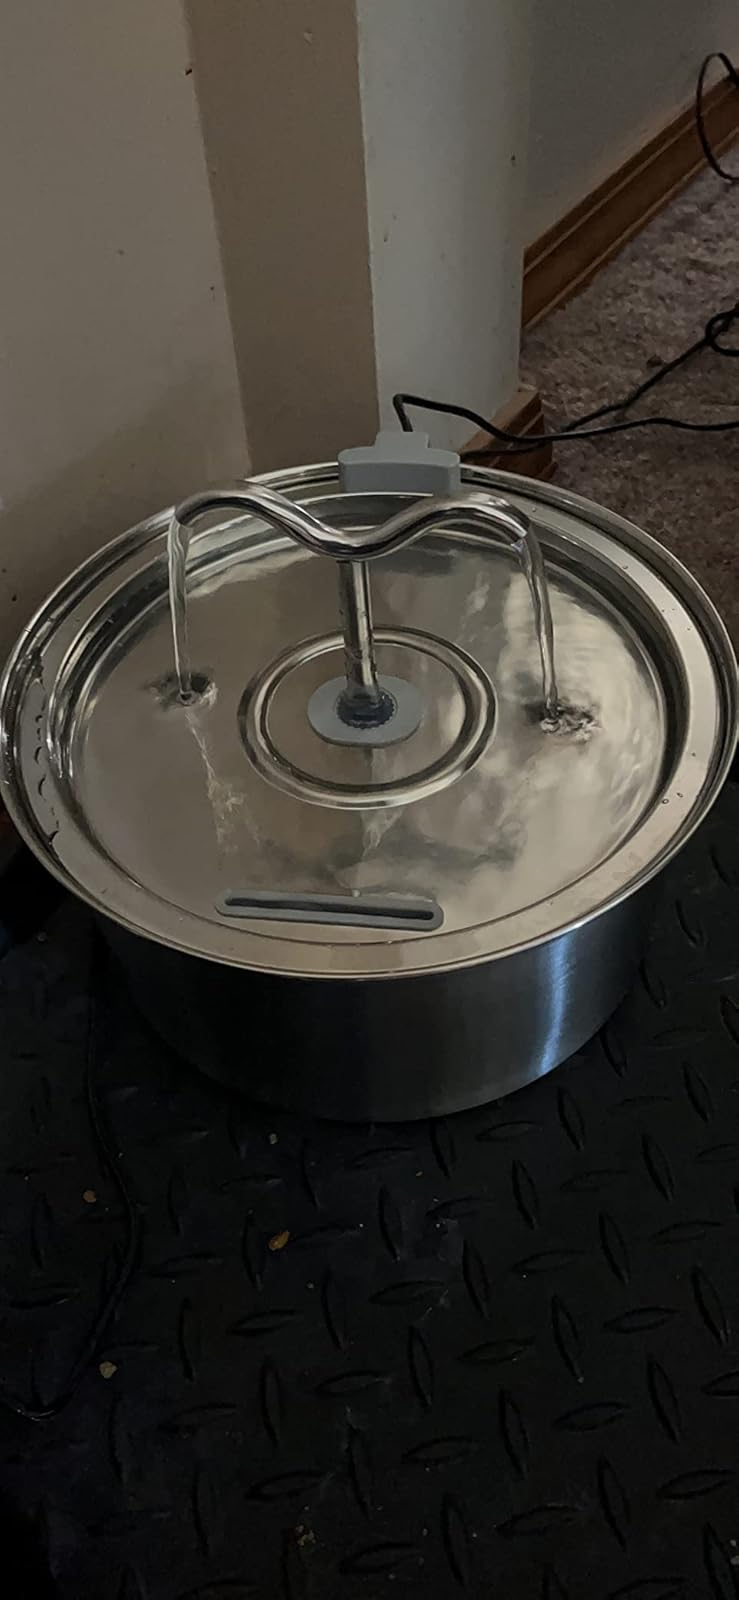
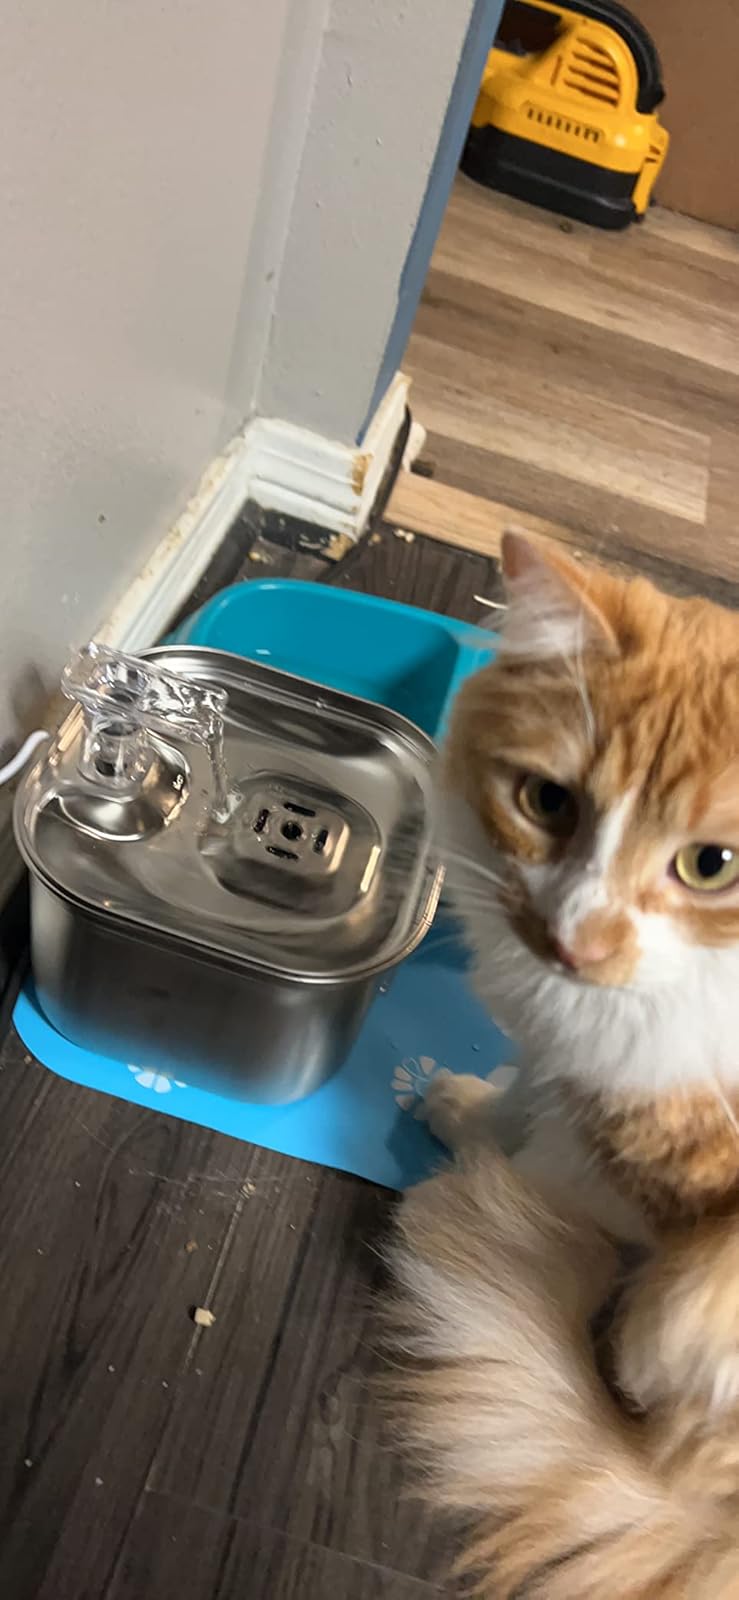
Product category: items_bowl
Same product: no